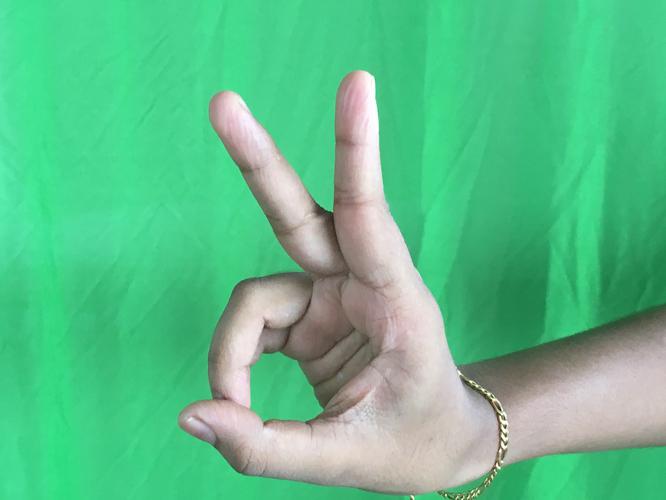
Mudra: Katrimukha
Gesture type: single_hand